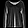
Label: Pullover